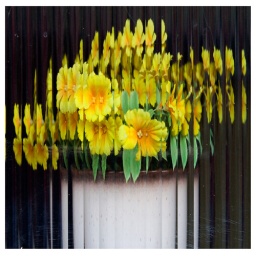
I spotted this through a grubby window in Woodbridge. It caught my eye....